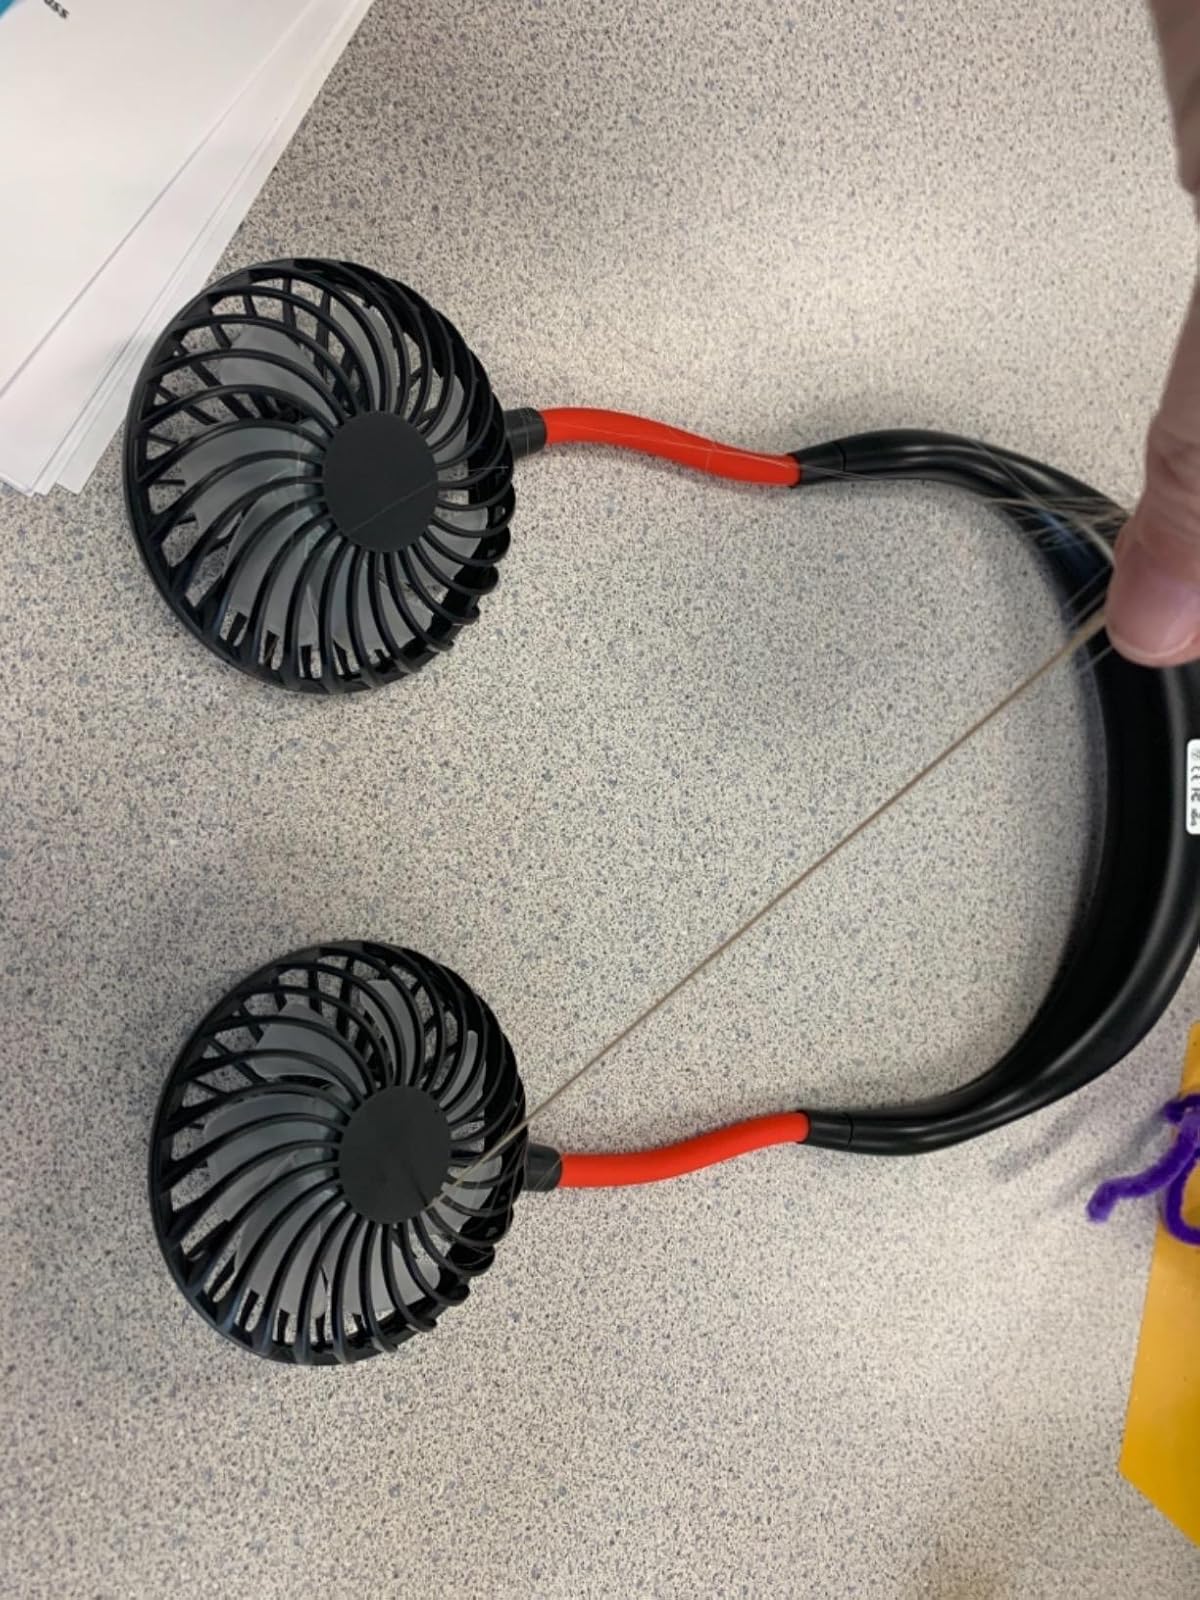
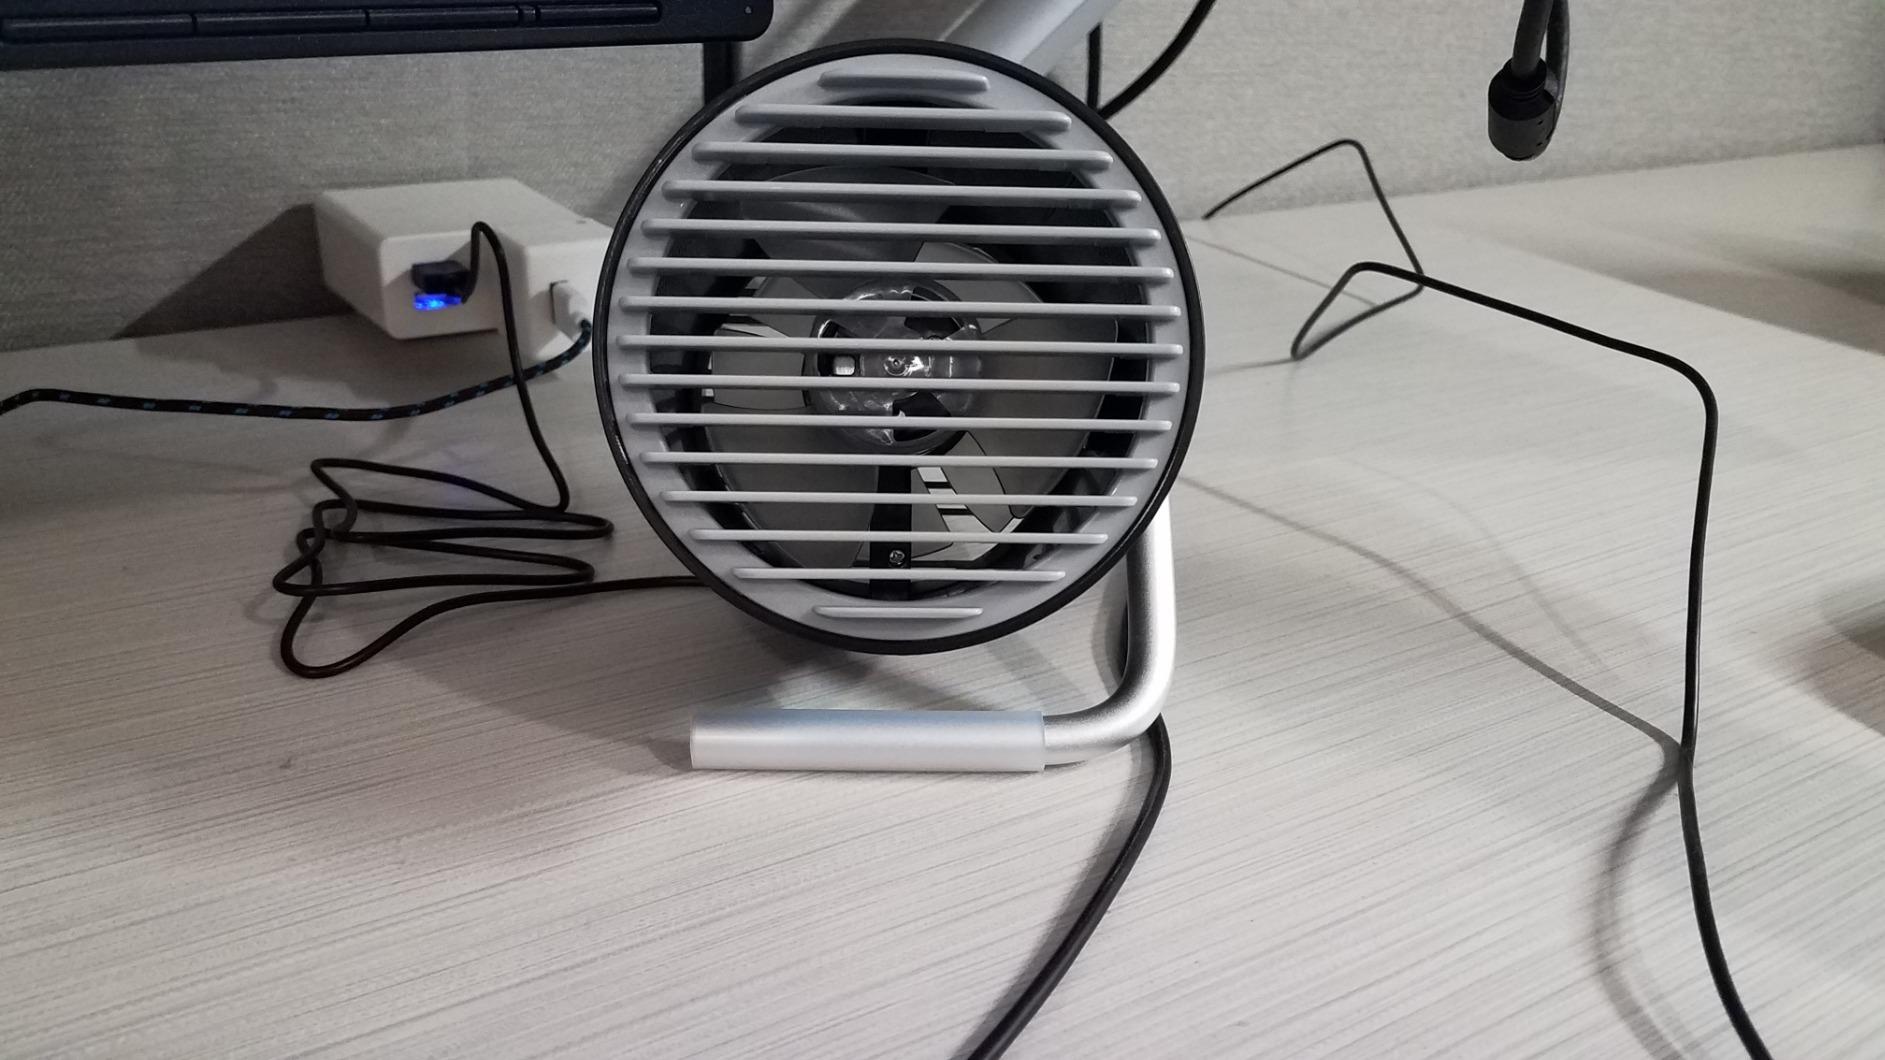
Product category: fan
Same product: no